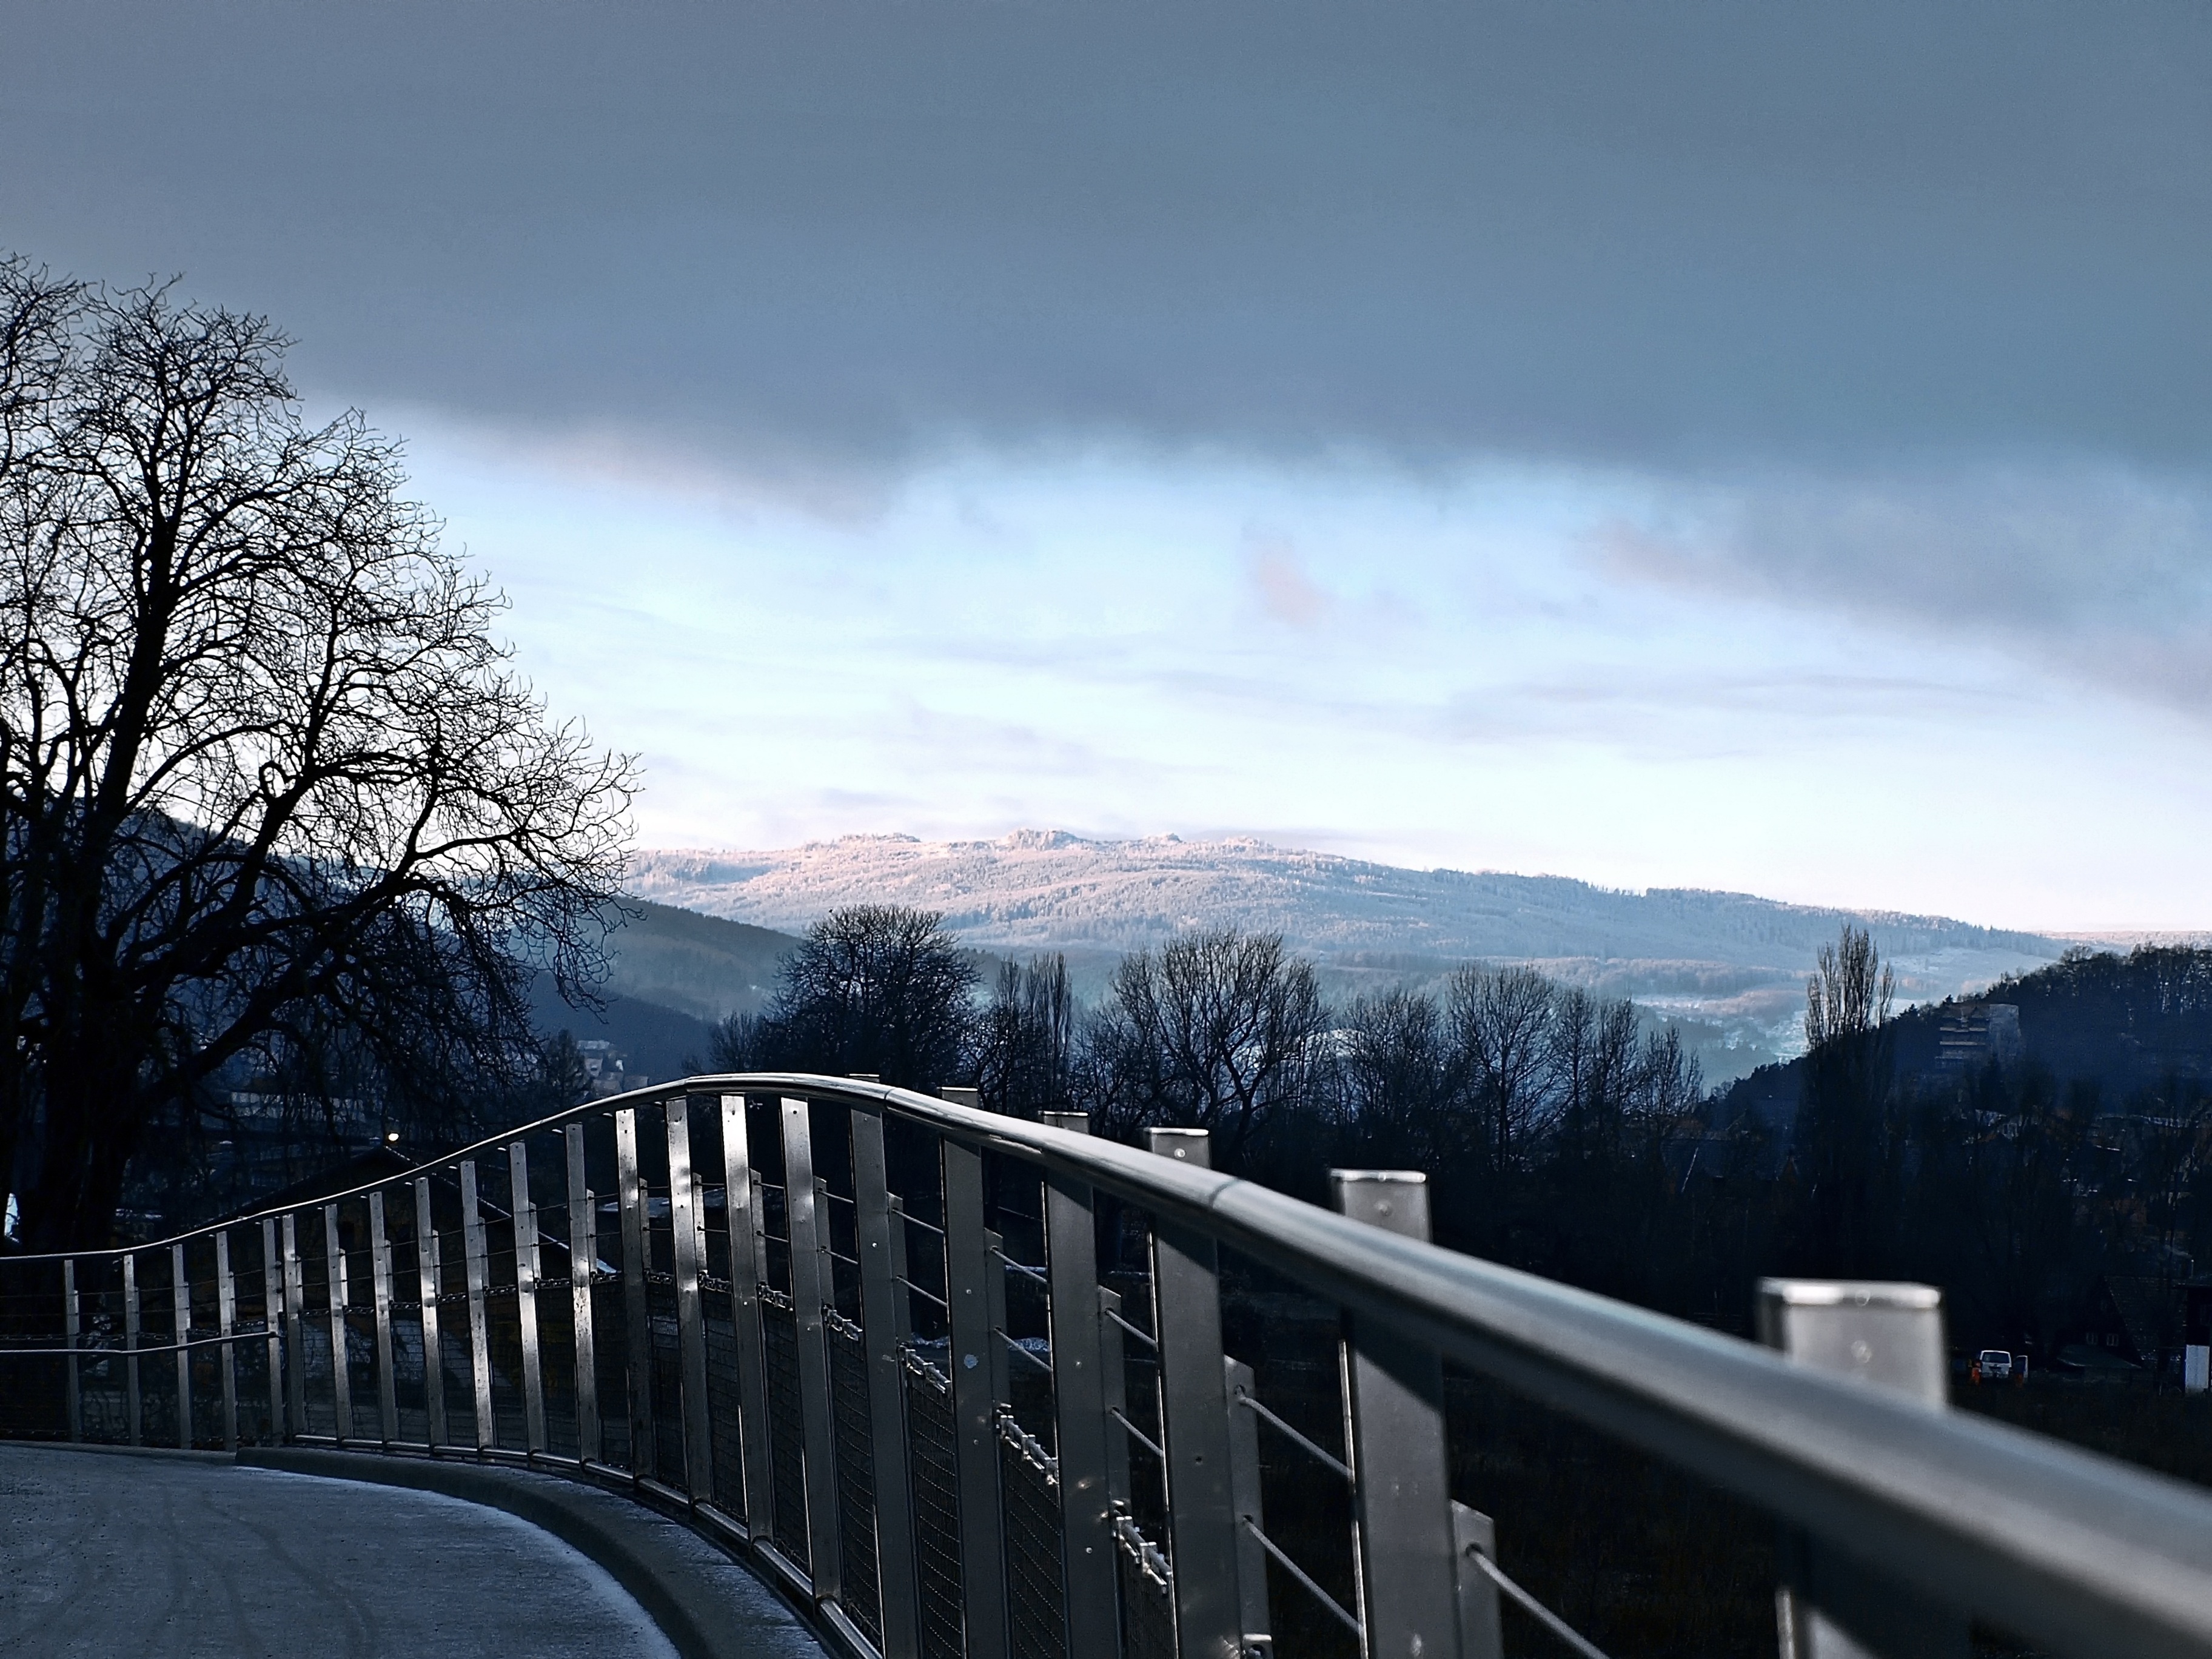
nature, mountain, snow, winter, cloud, plant, sky, morning, mountain range, dusk, live, weather, season, atmospheric phenomenon, mountainous landforms